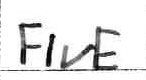
Label: five